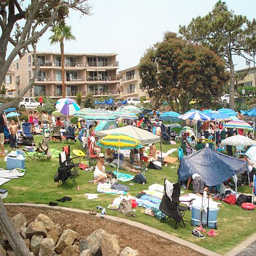
open again , now open for public use again , was filled to the brim with visitors .